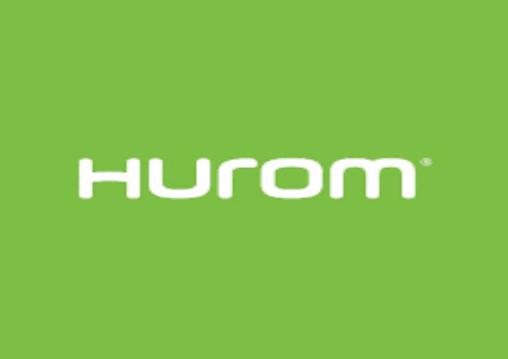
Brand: hurom
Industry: Others